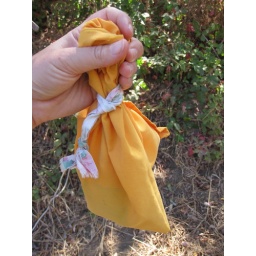
There's a bird in the bag